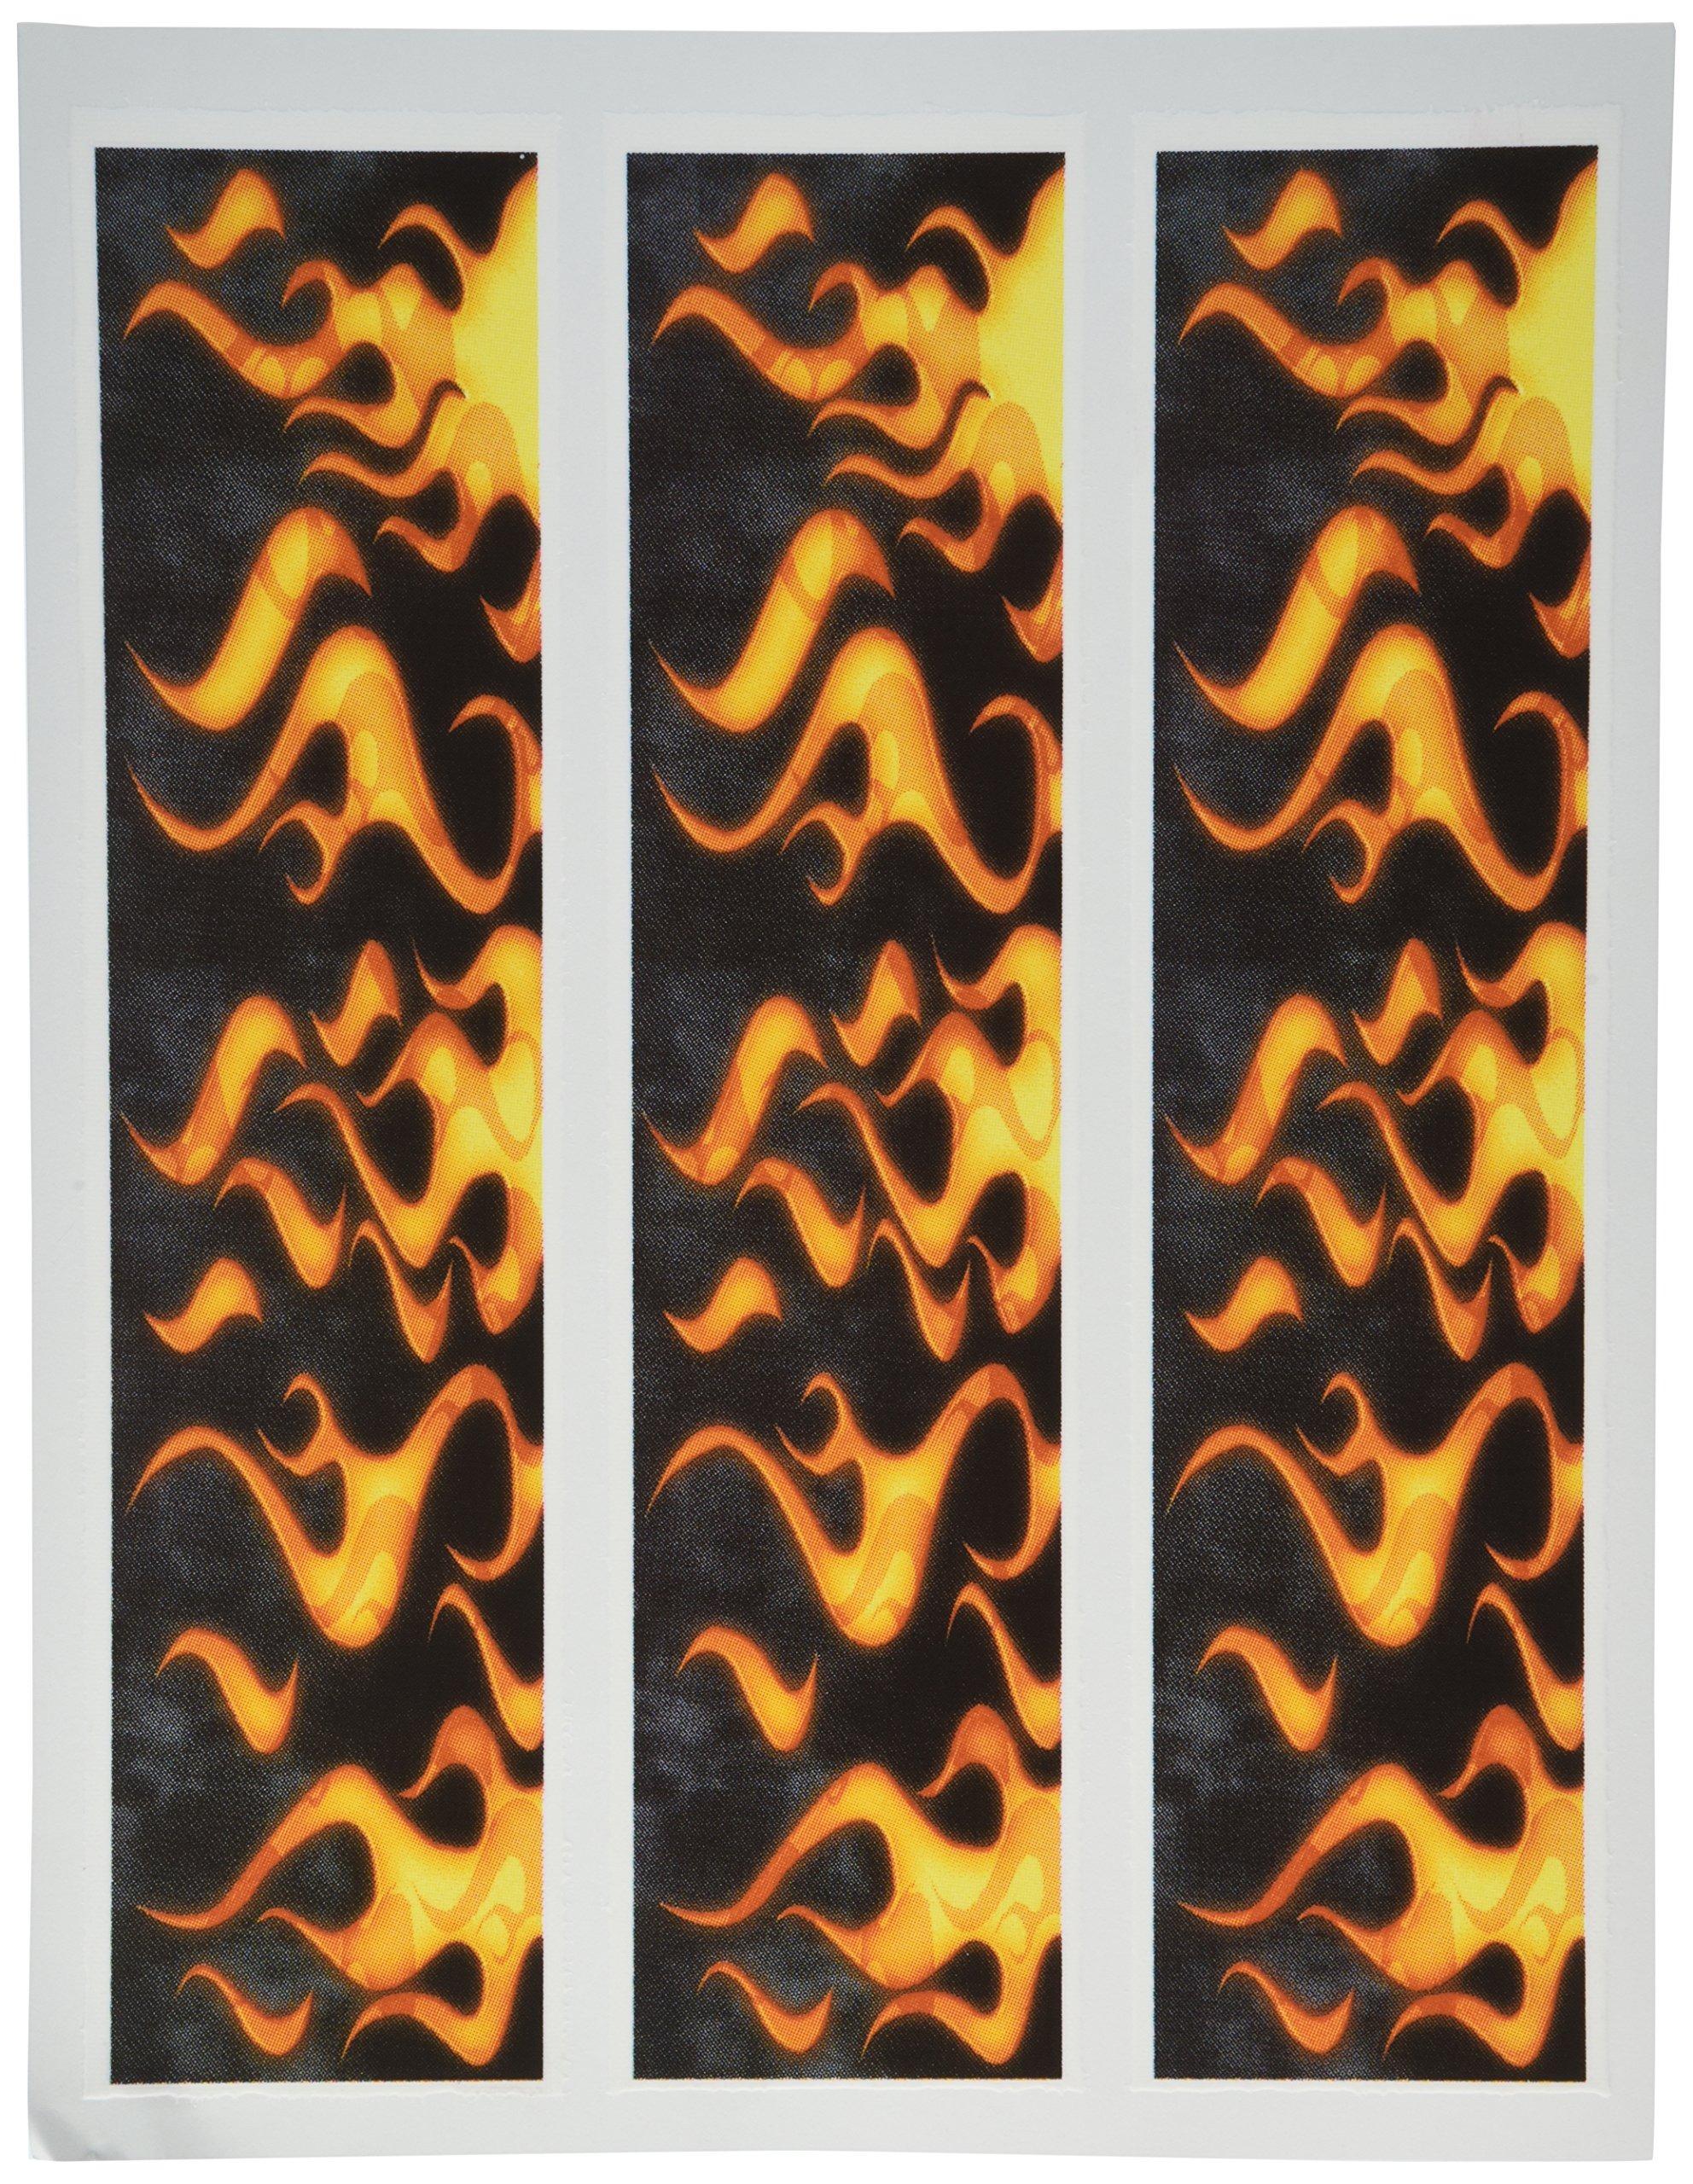
Item Name: Fire and Flames Edible Cake Border Decoration - d717
Value: 1.0
Unit: Count

Price: 15.5